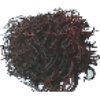
Label: Rambutan 1